Suzannah Ibsen

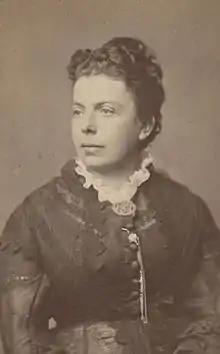

Suzannah Daae Ibsen (née Thoresen; 26 June 1836 – 3 April 1914) was a Norwegian woman who was the wife of playwright and poet Henrik Ibsen and mother of noted politician Sigurd Ibsen.